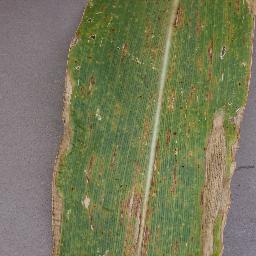
Label: Corn_(Maize)___Northern_Leaf_Blight